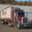
Label: truck